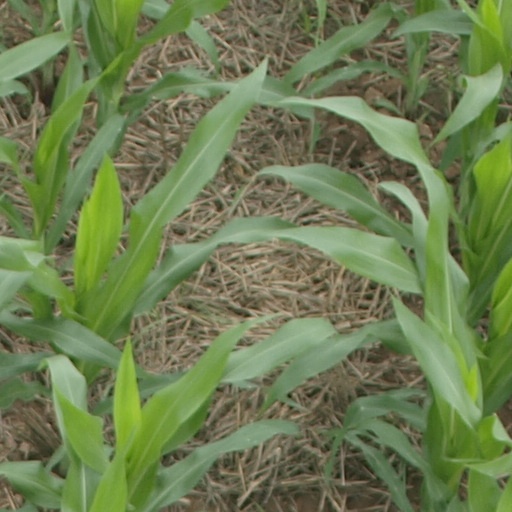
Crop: maize; corn